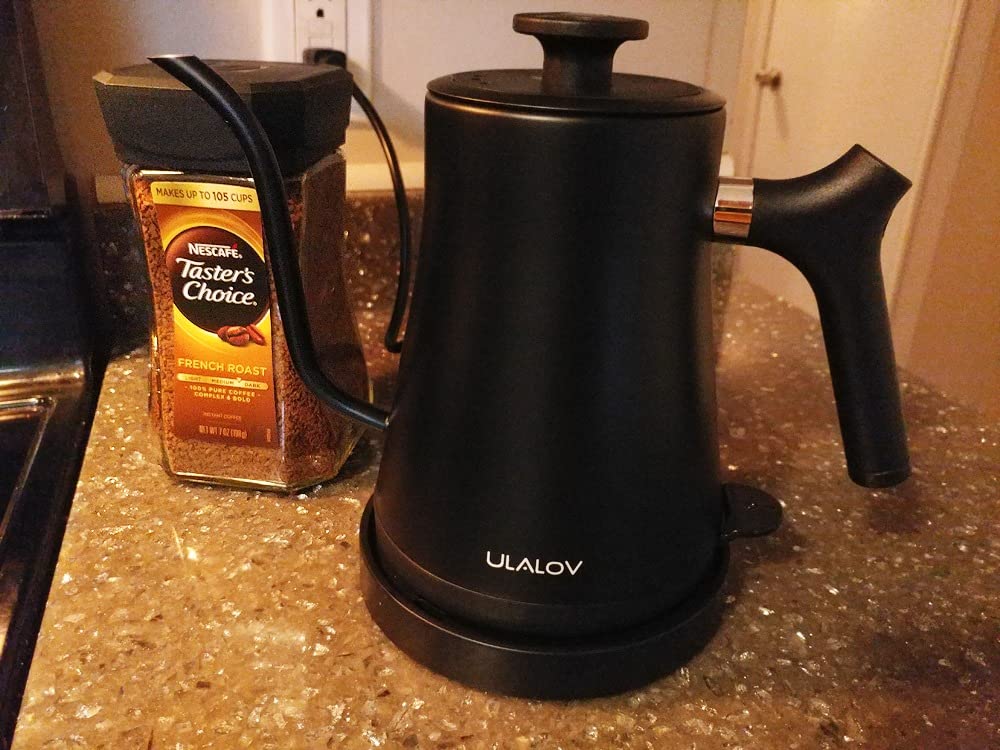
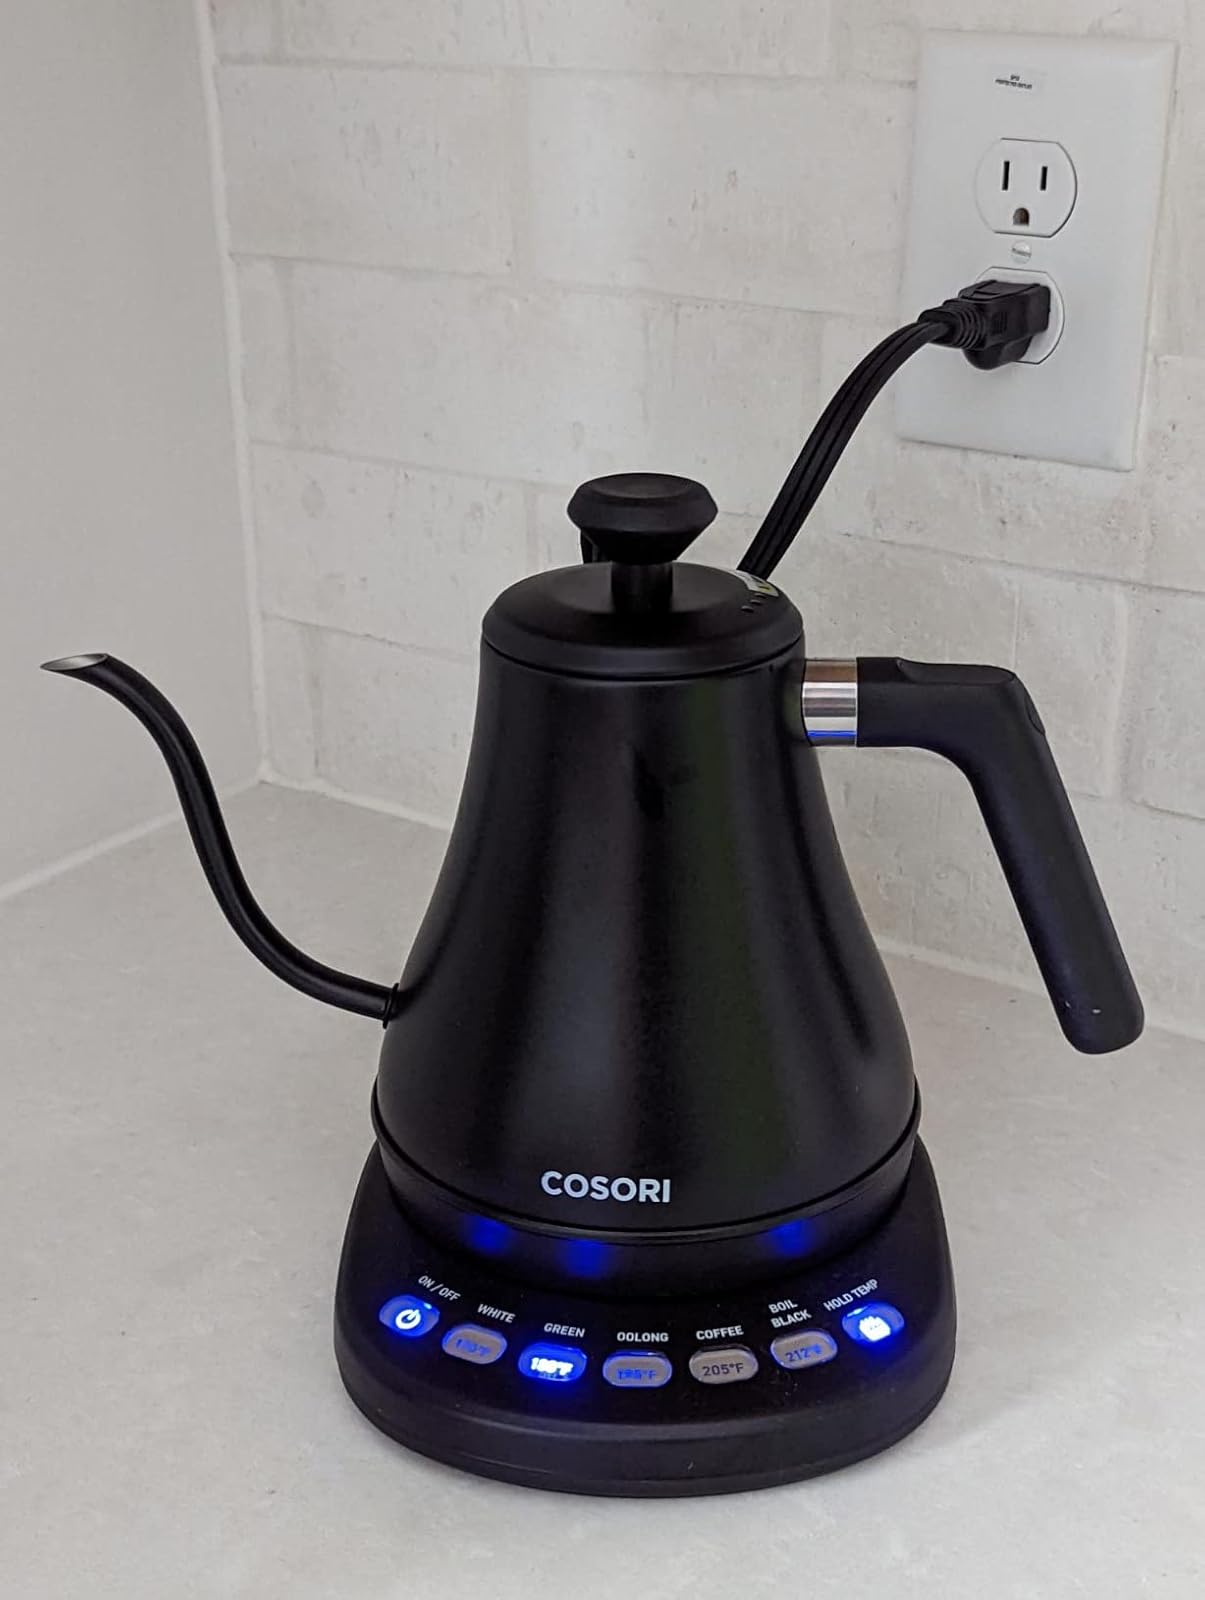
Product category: items_kettle
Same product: no